University of Cincinnati Bearcat Bands

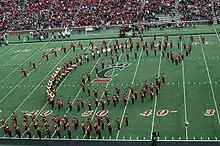
The UC Bearcat Band forms a C-Paw during their pre-game show.

The Bearcat Bands currently holds two-full time directors and a full-time program manager. The Head Director is Mr. Christopher J. Nichter (since 2017). The assistant director is Ms. Andrea L. Meyer (since 2022). The Program Manager is Ms. Alicja Lipsky (since 2022).